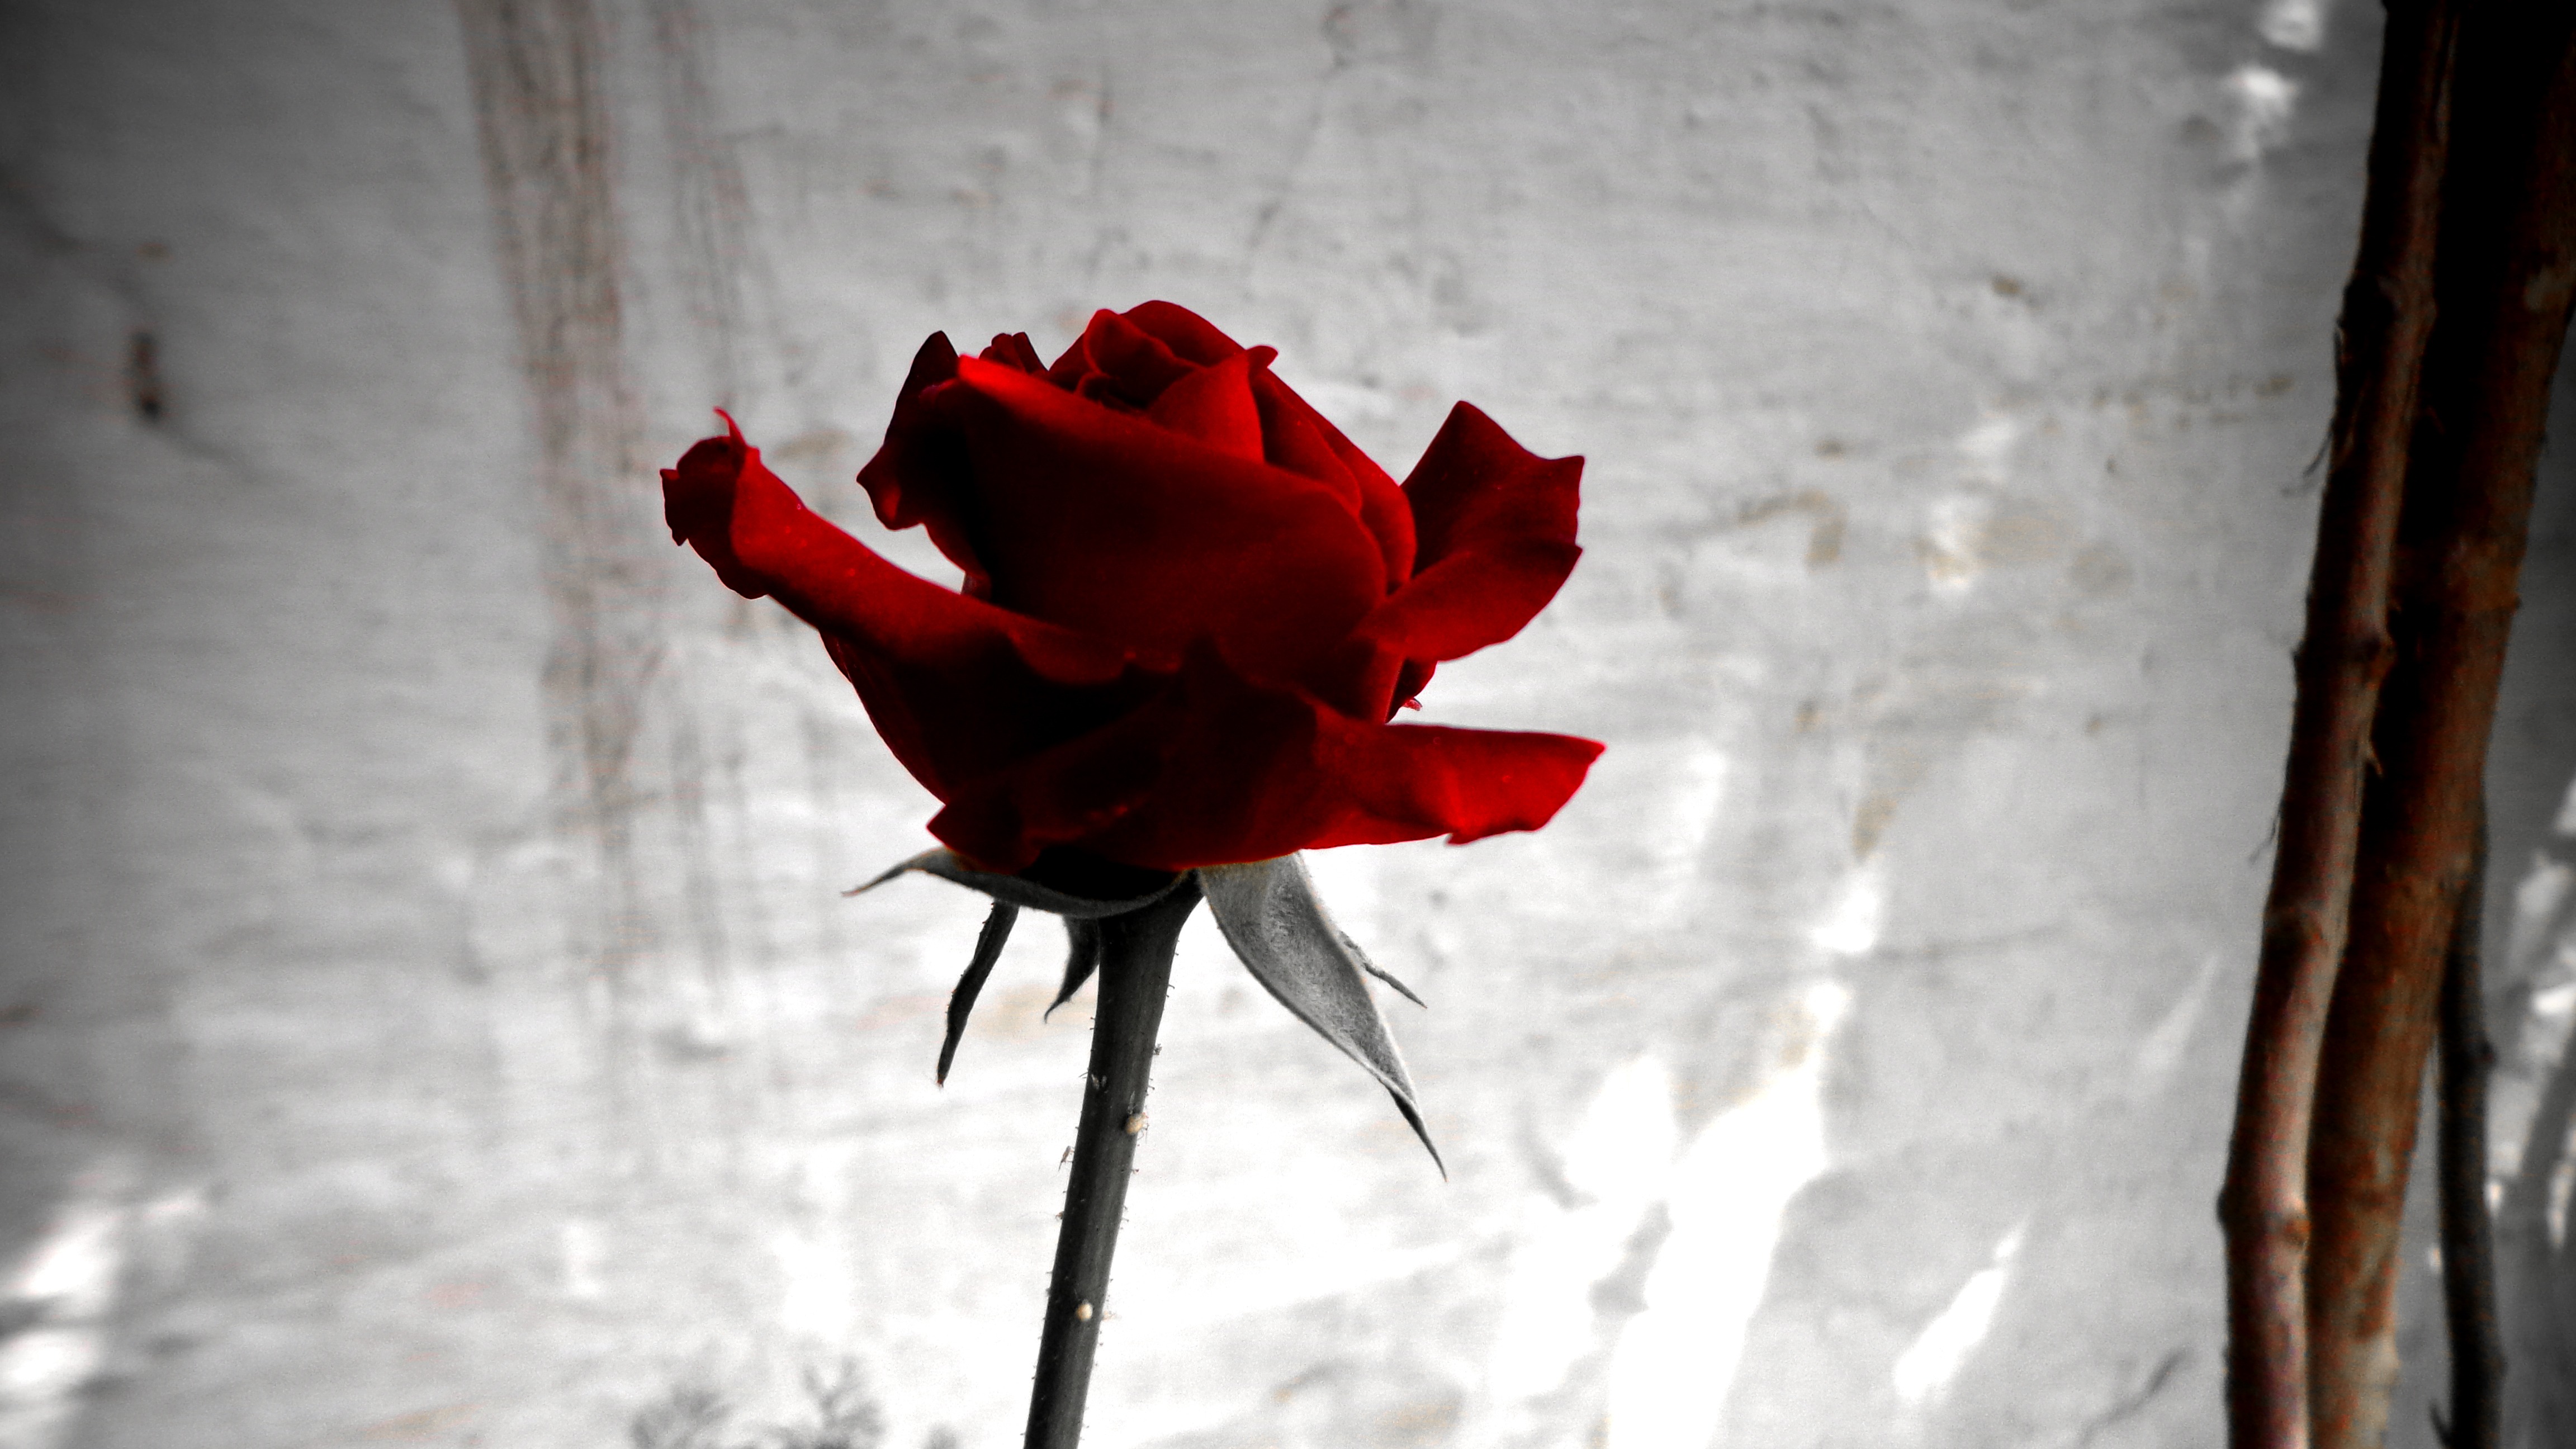
plant, white, photography, leaf, flower, petal, rose, spring, red, color, black, flowers, close up, beautiful, valentines, wild rose, macro photography, rose blooms, flowering plant, red roses, land plant, wild red rose